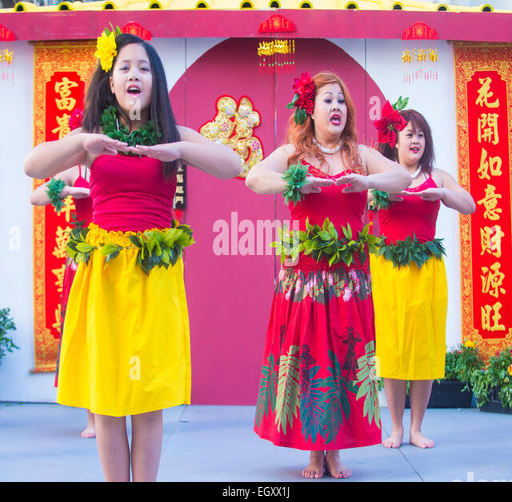
folk dancers perform at the celebrations held